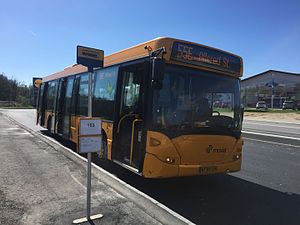
E-bus / Relancering af E-bus-konceptet i 2016
Normalt kan E-busserne kendes på deres grønne hjørner, men nogle gange kan det være nødvendigt at indsætte en almindelig gul bus som reserve, som her på linje 55E.
E-busser er hurtige buslinjer i og omkring København drevet af Movia, der kun stopper få steder undervejs, og som kun kører i dagtimerne på hverdage. Efter en relancering af konceptet findes der fra 27. marts 2016 fem E-buslinjer, der er kendetegnet ved tocifrede linjenummer med et E bagefter. Busserne er forsynet med mørkegrønne hjørner, ligesom linjerne er markeret med mørkegrøn farve på stoppesteder og trafikkort.